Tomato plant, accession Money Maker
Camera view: vertical (180 deg); turntable rotation: 0 degrees
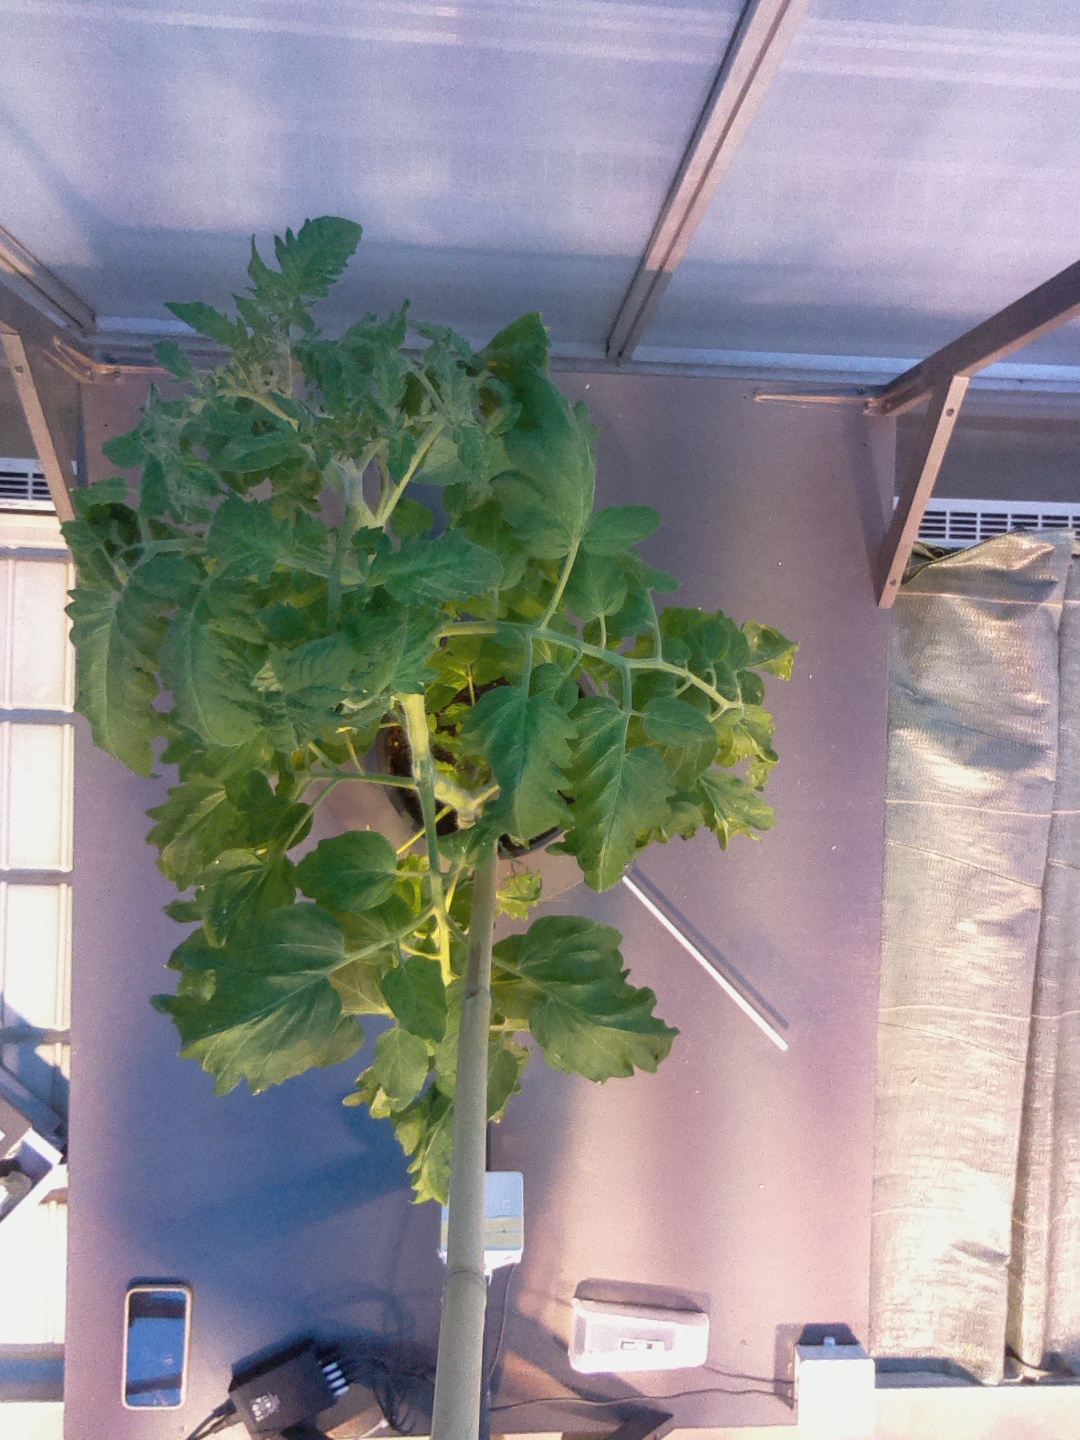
BBCH growth stage 60: First flowers open